Liberalism in the United Kingdom

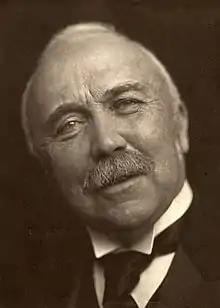
Campbell-Bannerman

The Alliance Party of Northern Ireland lose their 1 seat in the 2015 General Election.